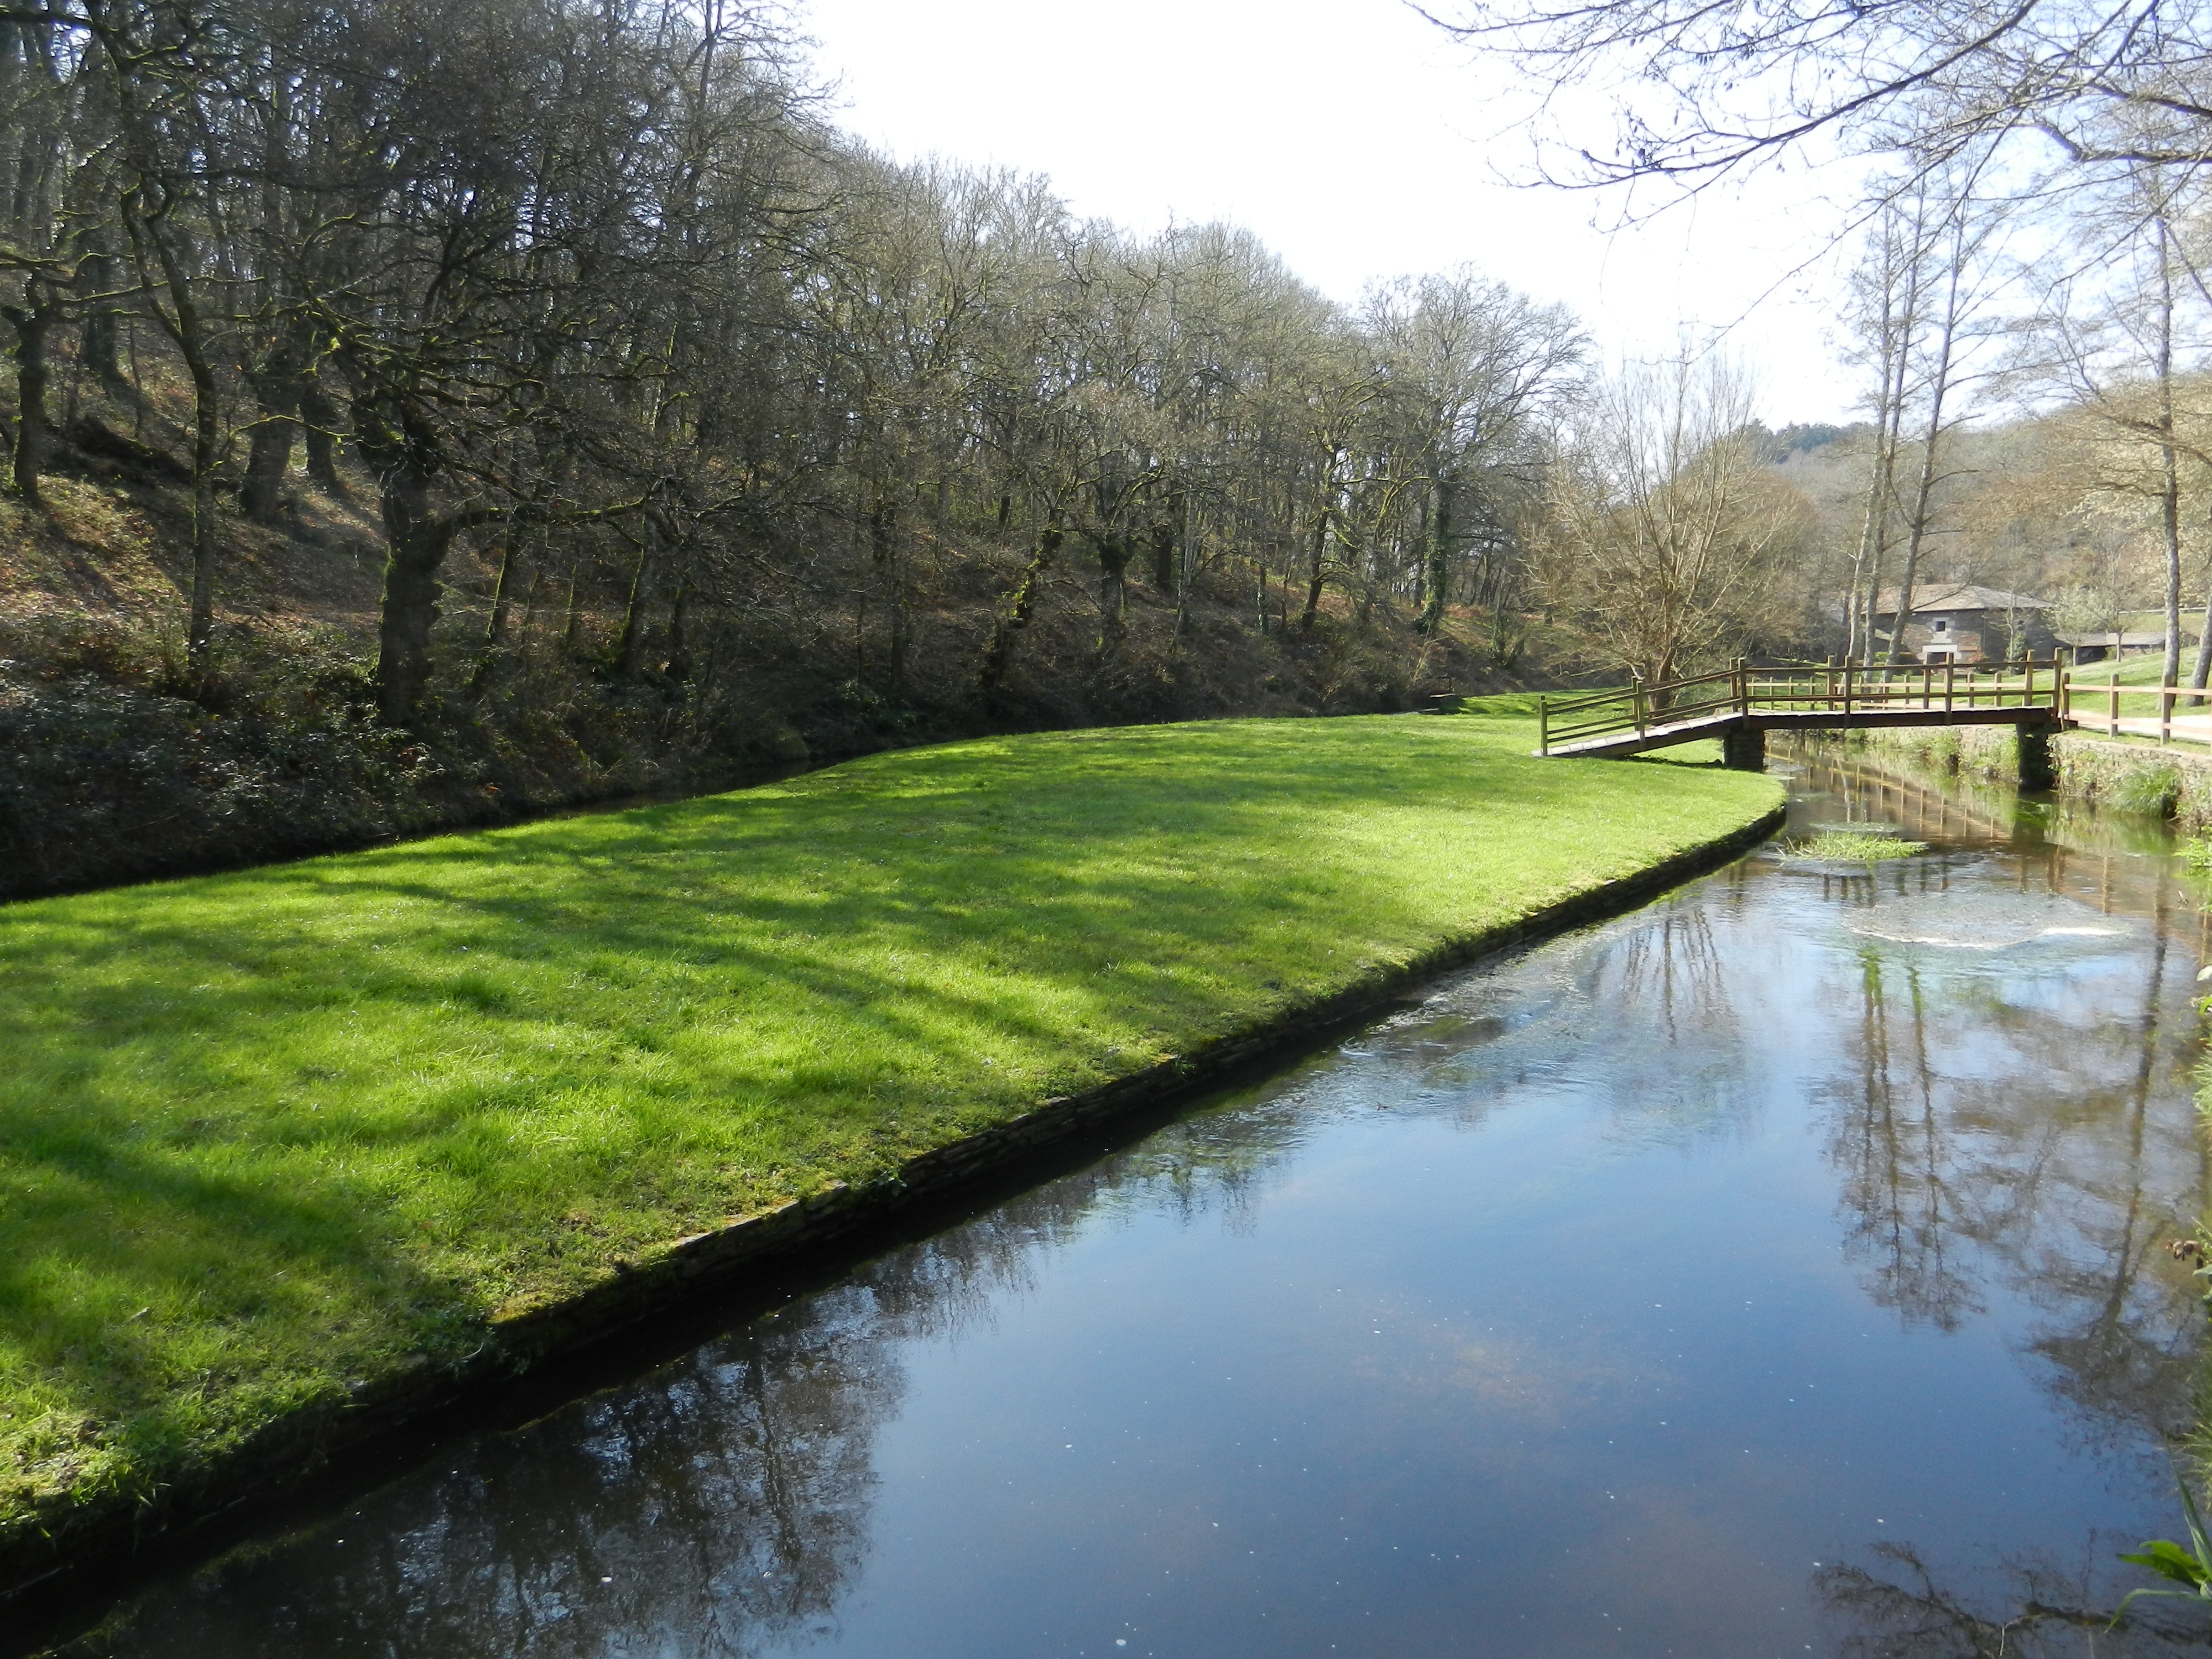
landscape, tree, water, grass, plant, bridge, lawn, flower, lake, river, pond, stream, green, reflection, park, reservoir, garden, waterway, wetland, woodland, rural area, fish pond, sport venue